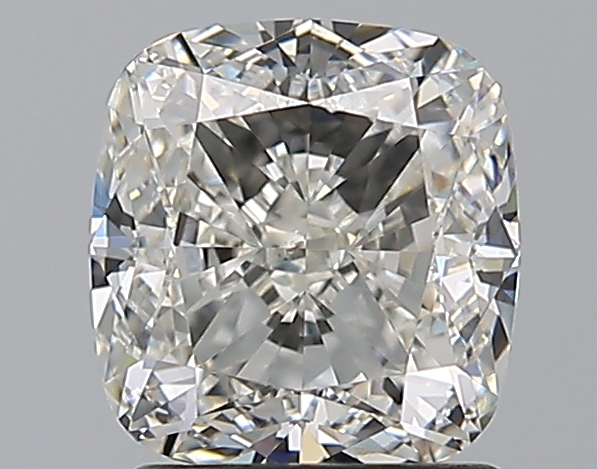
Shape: cushion
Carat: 1.8
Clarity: SI1
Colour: I
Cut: VG
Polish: EX
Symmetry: EX
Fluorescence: F
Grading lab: GIA
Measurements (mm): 6.84 x 6.44 x 4.5